Dasha Burns

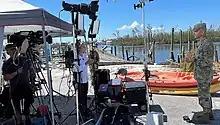
Burns interviews Scott Spellmon, commanding general of the U.S. Army Corps of Engineers in 2022

After graduating, through 2016, Burns worked as a media writer and strategist for a consulting agency, while writing opinion pieces for CNN.